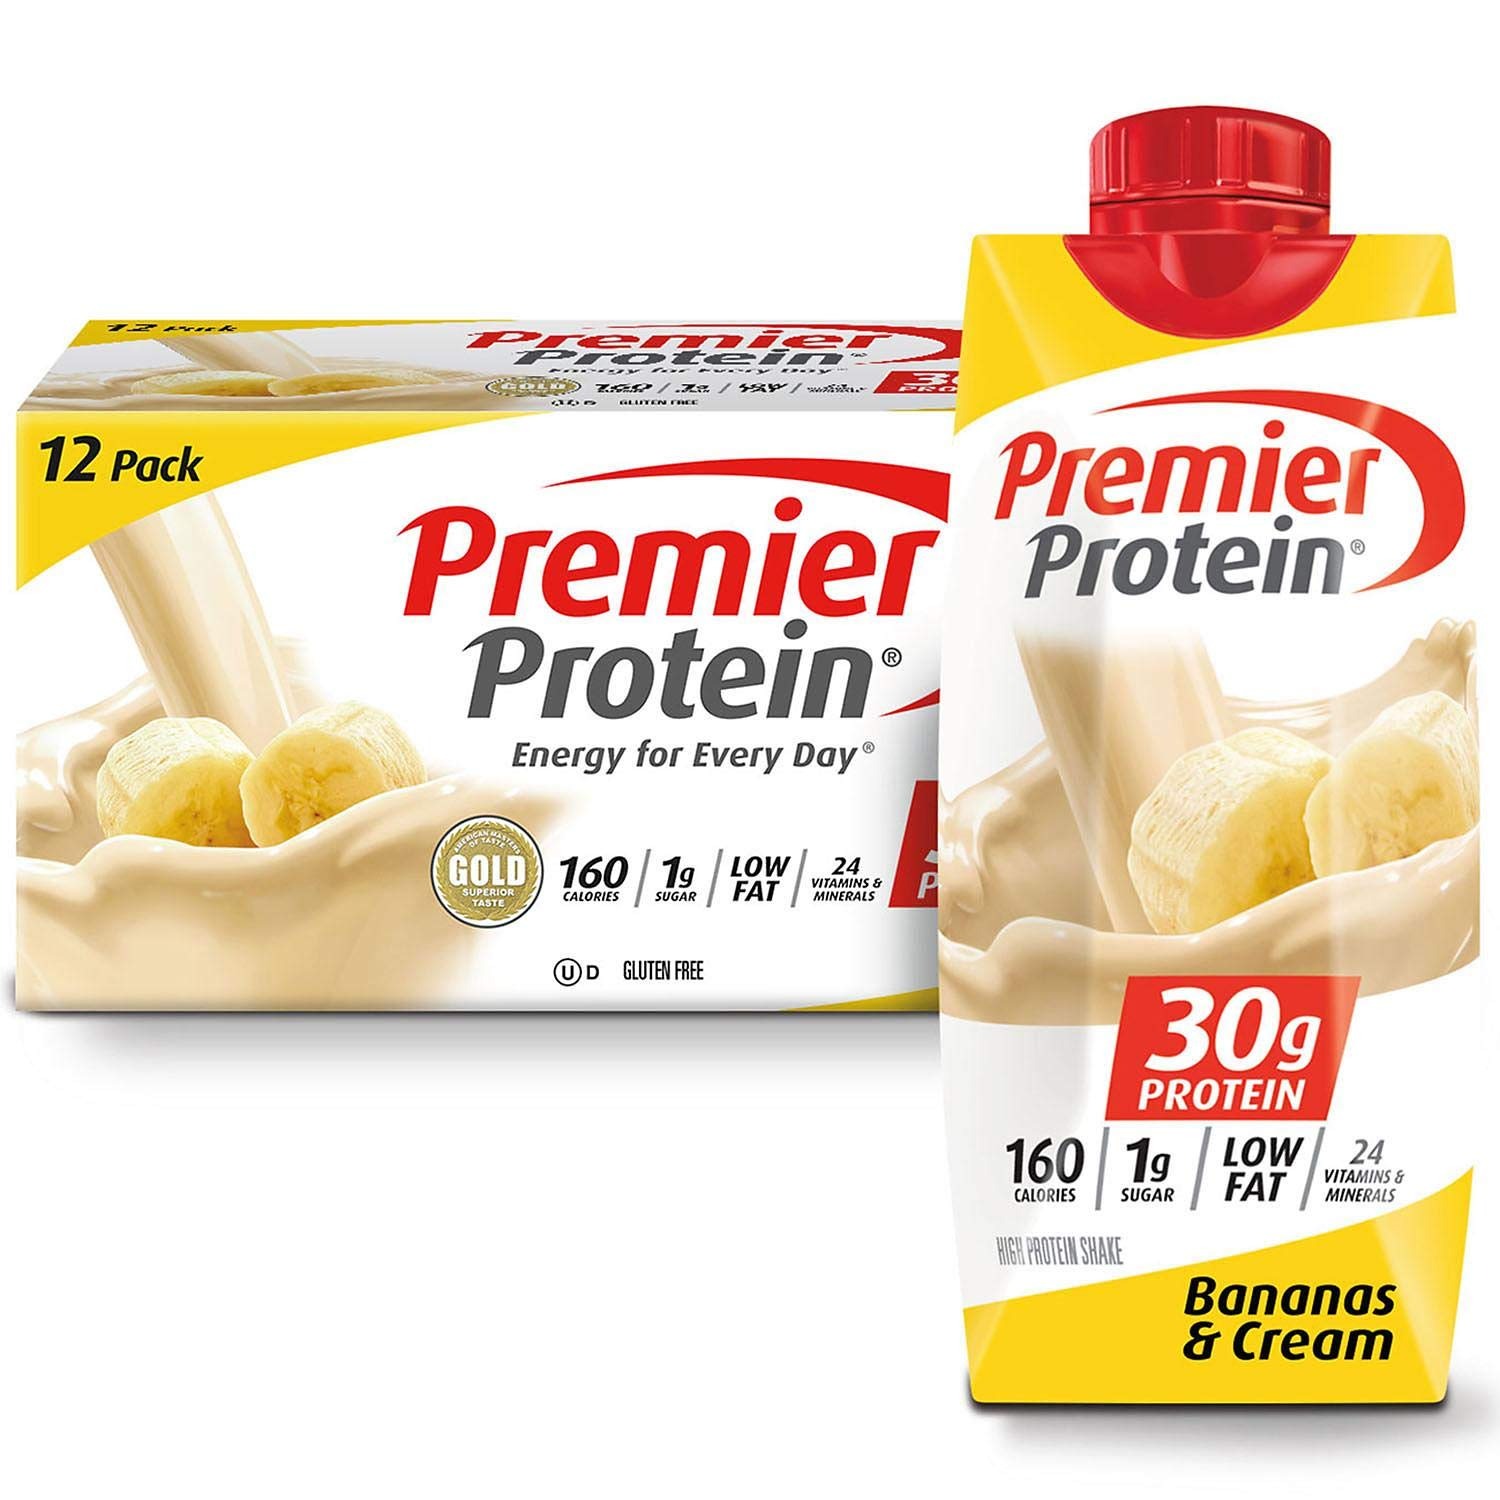
Item Name: Premier Protein High Protein Shake, Bananas & Cream, 11 Fl Oz (Pack of 12)
Bullet Point: Great tasting, convenient way to get the protein your body needs
Value: 132.0
Unit: Fl Oz

Price: 10.69